Rose-fronted parakeet

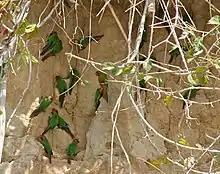
At a clay lick

The rose-fronted parakeet is long. The sexes are the same in all subspecies. Adults of the nominate subspecies "P. r. roseifrons" have a bright red crown and face and dirty whitish ear coverts. Their upperparts are mostly green with a maroon-red red lower back and rump. The hindcrown, throat, and breast are dark with buff to buffy-white edges to the feathers. The center of their belly is deep red to brownish red, and the rest of their underparts are yellowish green. Their wing is mostly green with blue primaries. Their tail is maroon. The iris is orange-brown to dark brown with pale pinkish white to blackish bare skin around it. Their bill is blackish with a whitish cere and their legs and feet are blackish gray. Immatures are similar to adults but without the red crown and face.